List of Nashville Vols seasons

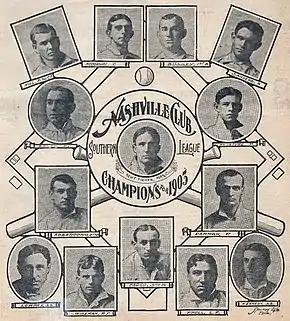
The 1902 Nashville Baseball Club, champions of the Southern Association

The Nashville Vols were a Minor League Baseball team that played in Nashville, Tennessee, from 1901 to 1963. They were established as charter members of the Southern Association (SA) in 1901. Known as the Nashville Baseball Club during their first seven seasons, they became the Nashville Volunteers (regularly shortened to Vols) in 1908. Nashville remained in the Southern Association until the circuit disbanded after the 1961 season. The team sat out the 1962 campaign but returned for a final season in the South Atlantic League (SAL) in 1963 before ceasing operations altogether. Over 62 seasons, the Vols played 9,015 regular-season games and compiled a win–loss record of 4,569–4,446 (.507). They qualified for postseason playoffs on 16 occasions in which they had a record of 108–74–1 (.593). Combining all 9,198 regular-season and postseason games, Nashville's all-time record was 4,677–4,520–1 (.509).